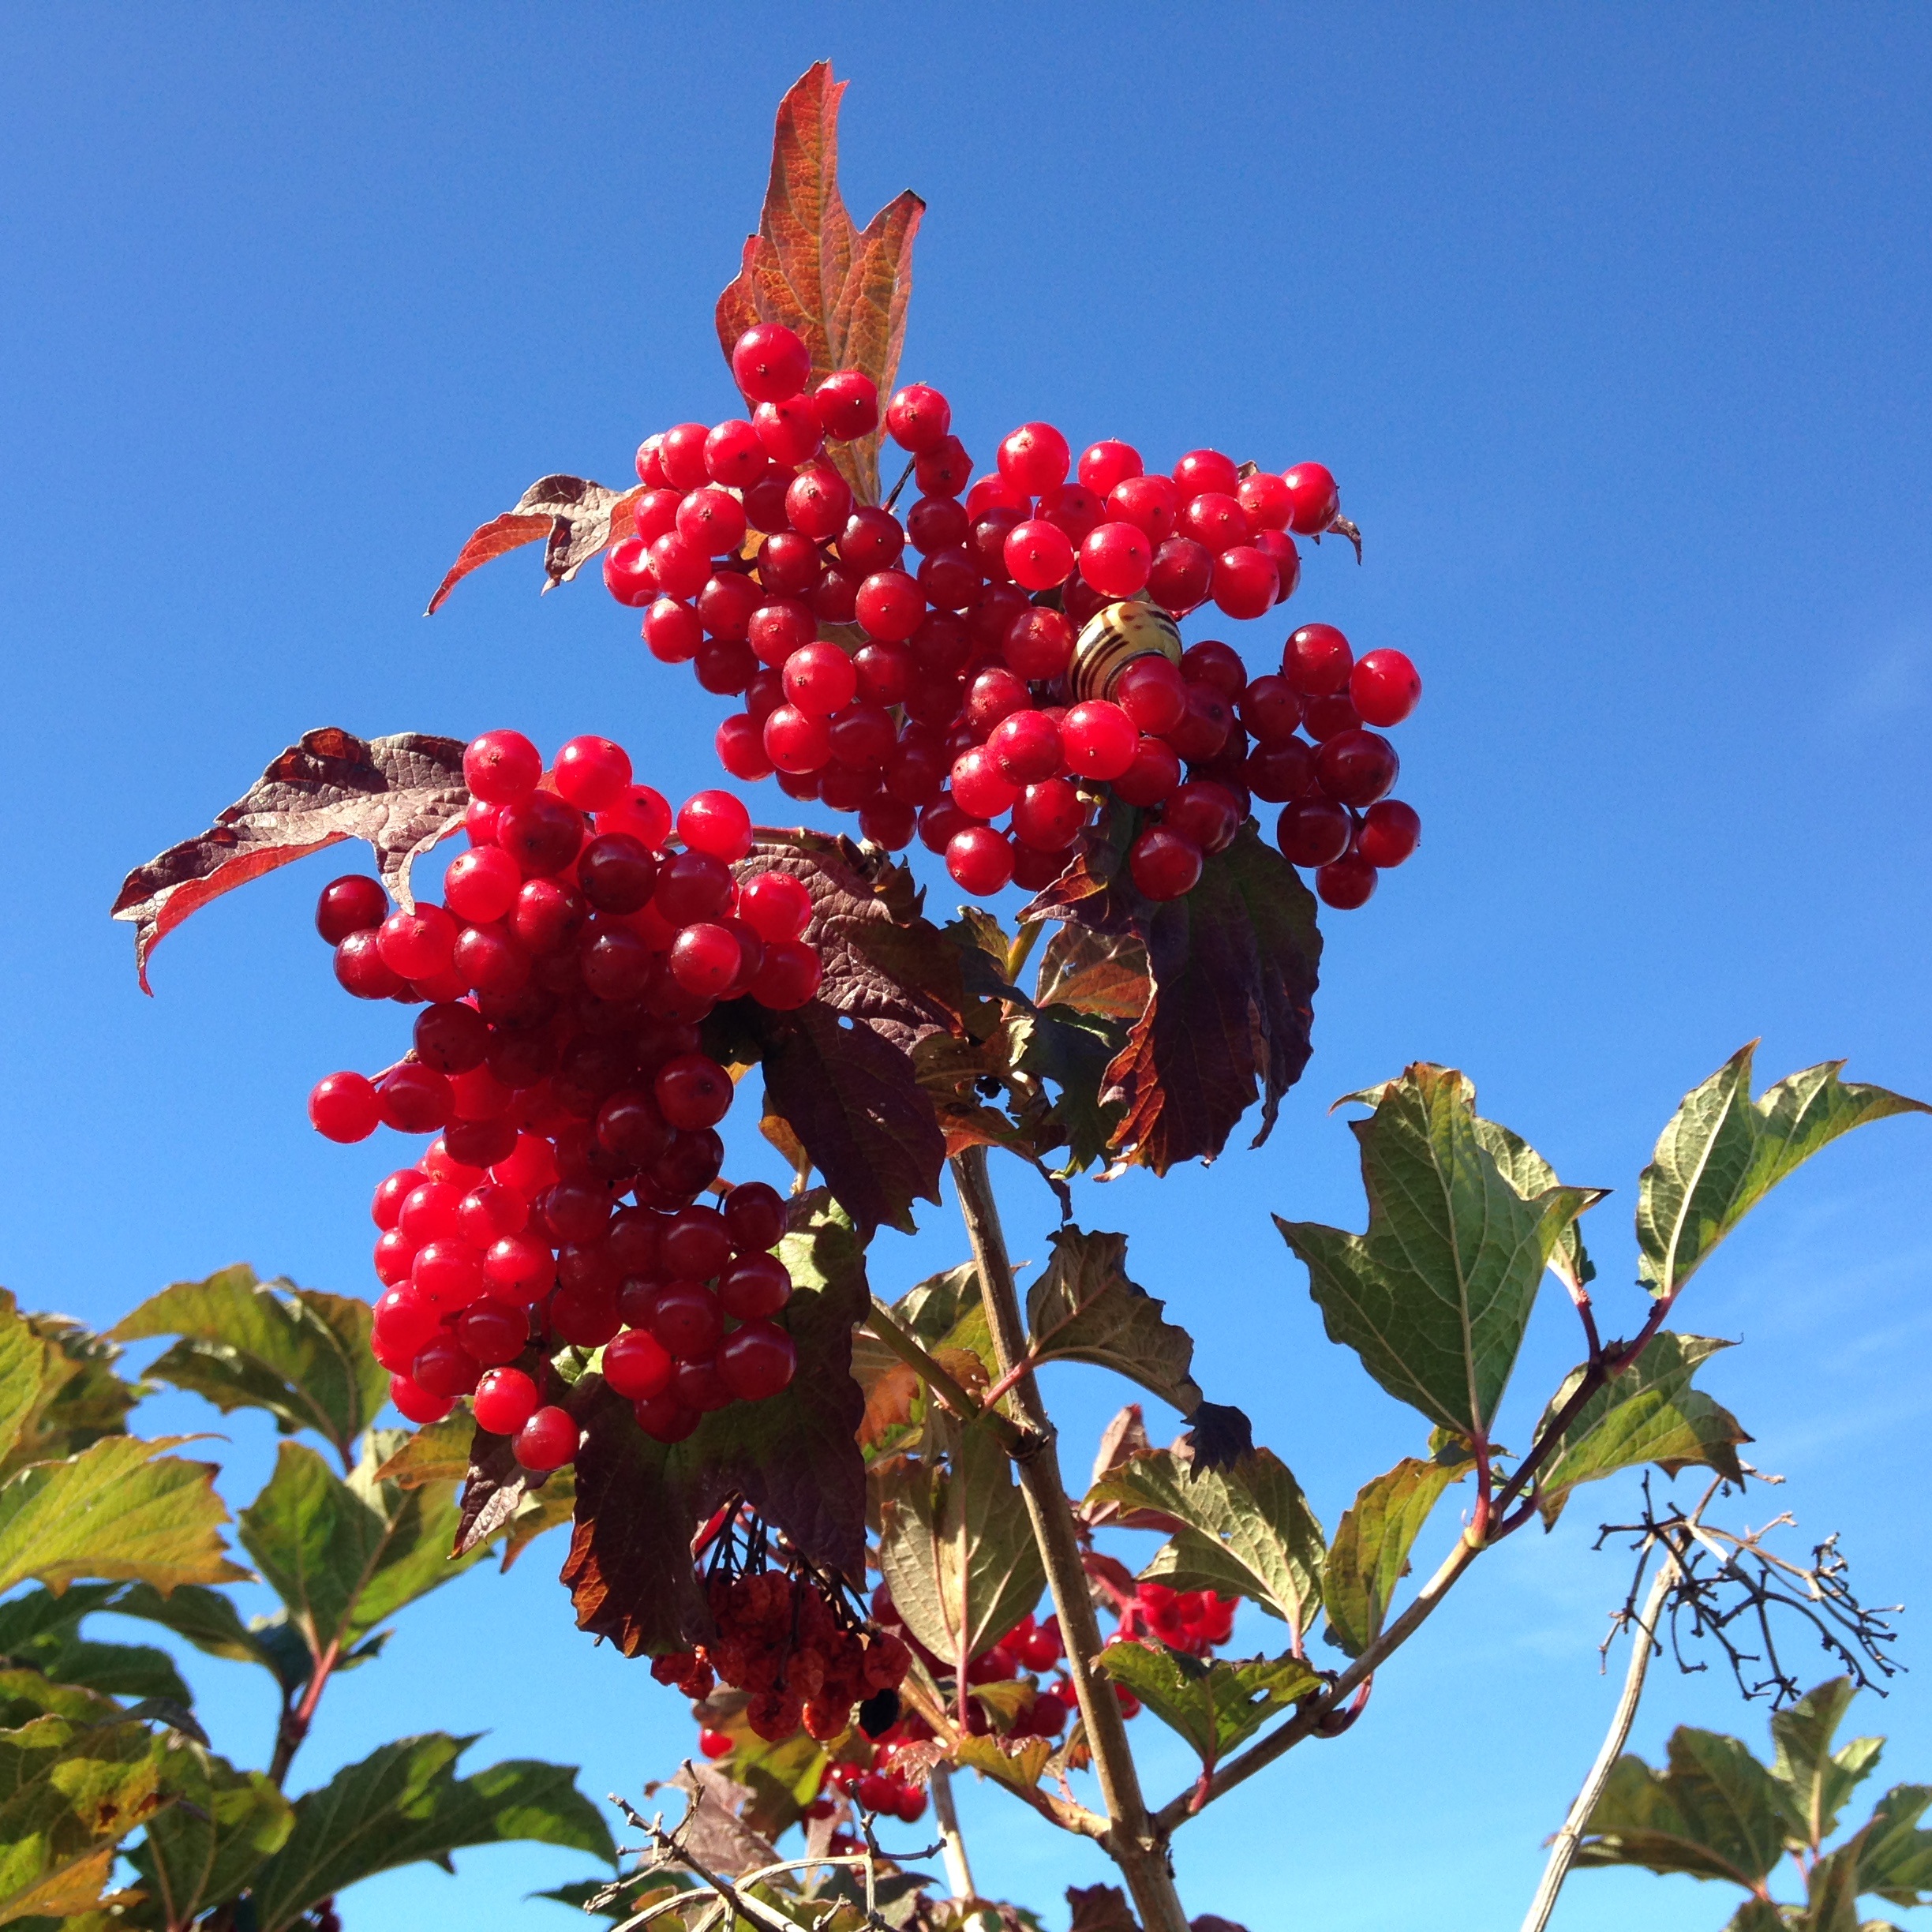
tree, nature, branch, blossom, plant, sky, leaf, flower, summer, bush, food, spring, red, produce, macro, autumn, park, botany, flora, season, art, berries, shrub, rowan, flowering plant, red fruits, woody plant, land plant